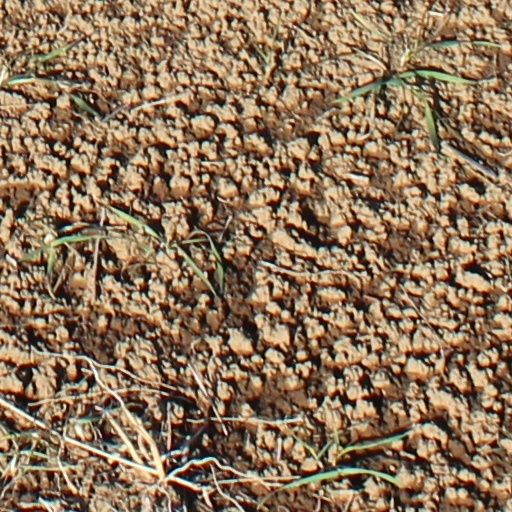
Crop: wheat